The Great Warrior Skanderbeg

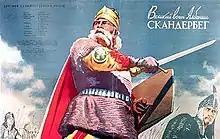
Film poster

The Great Warrior Skanderbeg is a 1953 Soviet-Albanian biopic directed by Sergei Yutkevich. It was entered into the 1954 Cannes Film Festival where it earned the International Prize. Yutkevich also earned the Special Mention award for his direction.